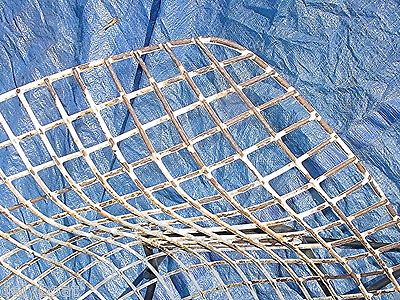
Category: chair